Vera Gedroits

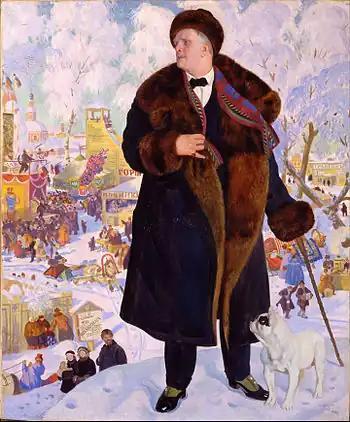
Boris Kustodiev's "Portrait of Fyodor Chaliapin" in beaver hat and sable coat, dressed in a style emulated by Gedroits

In 1909, at the invitation of Tsarina Alexandra Feodorovna, Gedroits became the senior resident physician at the Tsarskoye Selo Court Hospital, "with a salary of 2,100 rubles and a state apartment". As the royal household's first female physician and the second-highest-ranking member of the hospital's staff, she headed the Departments of Surgery and Gynecology/Obstetrics, while acting as the attending physician for the royal children. As the only medical facility in Tsarskoye Selo, the Court Hospital functioned as a city hospital, with a surgery, a therapeutic department, and an isolation wing for infectious patients. To ensure that they had reference materials, she wrote a textbook for the royals, "Беседы о хирургии для сестер и врачей" (Conversations on Surgery for Sisters and Doctors), addressing general surgical problems in laymen's terms.